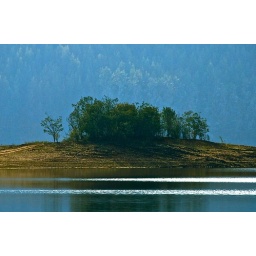
This morning I went to the river with my dogs and I took this picture in blue tones.